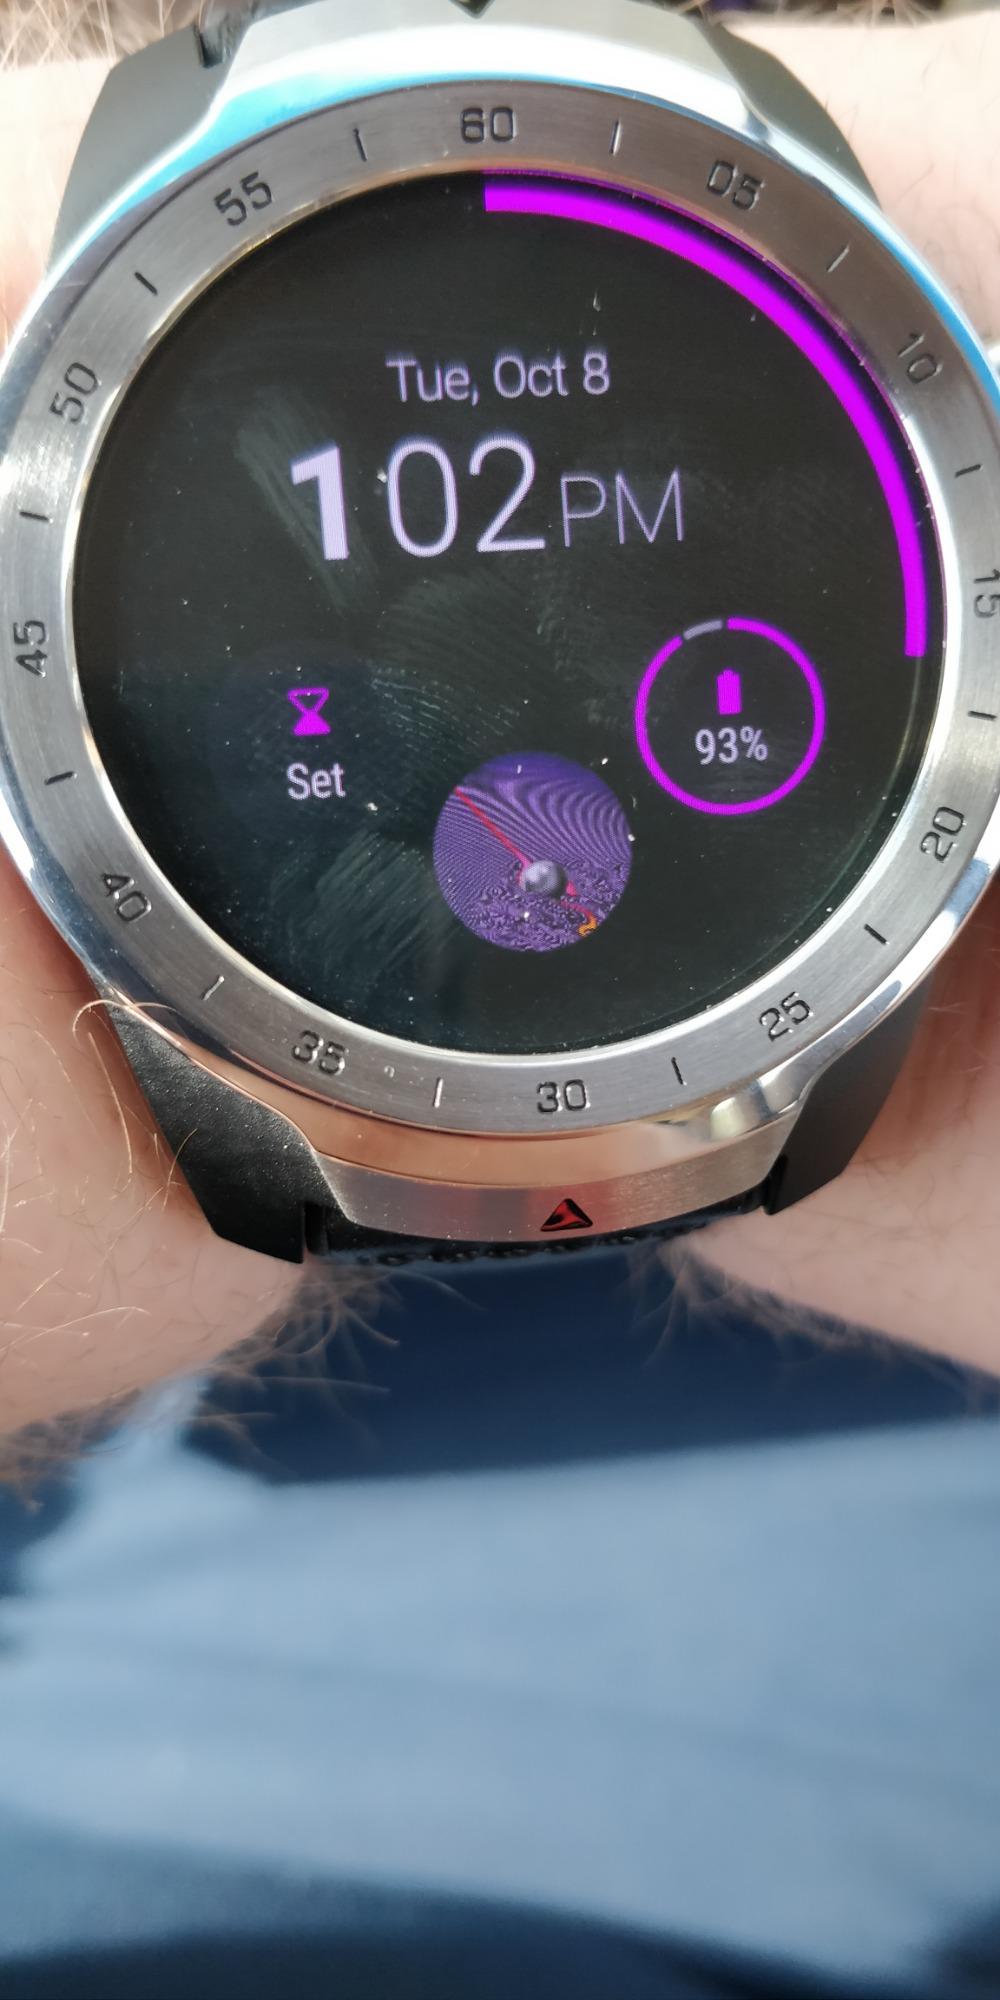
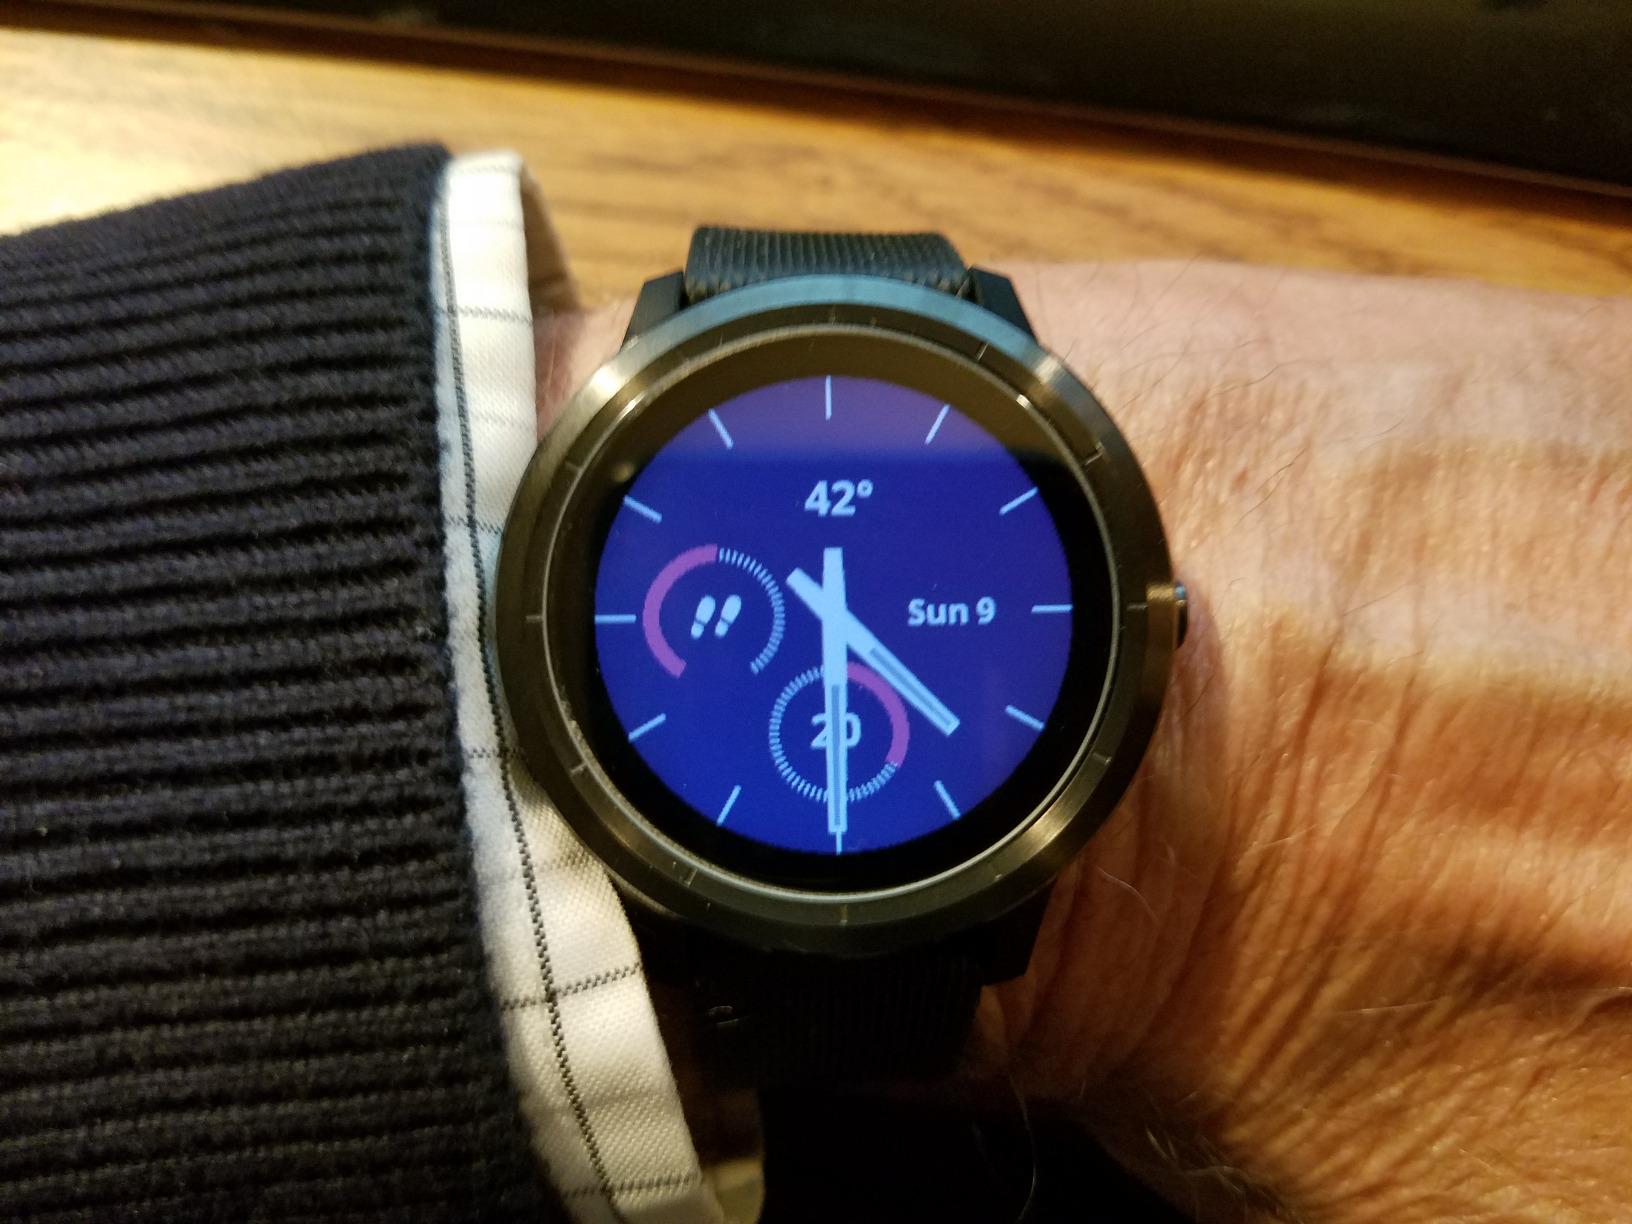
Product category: smartwatch
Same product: no